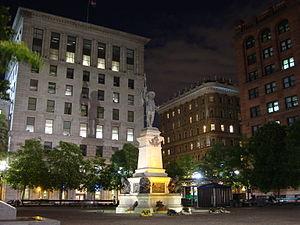
Place d'Armes la nuit
Le terme Canadien français ou Canadien-français, désigne les Canadiens d'ascendance et de culture françaises. De 1763 au milieu du XXᵉ siècle, les Canadiens français forment une population aspirant à une plus grande émancipation et reconnaissance de la part du gouvernement fédéral canadien. Reconnue officiellement en tant que nation, ils sont plutôt considérés aujourd'hui comme une origine ethnique dont les ancêtres ont fondé le Canada de la Nouvelle-France aux XVIIᵉ et XVIIIᵉ siècles. Avec les Acadiens, Brayons, Cadiens, et Métis, ils composent la francophonie nord-américaine issue de l'Amérique française. Les Canadien français comptent parmi les nations fondatrices de la Confédération canadienne et représentent l'un des grands groupes ethniques du Canada avec les Premières Nations et les Canadiens anglais. Ils constituent toujours l'ethnie majoritaire au Québec.
La Place d'Armes est une place située dans le quartier historique du Vieux-Montréal dans l'arrondissement de Ville-Marie à Montréal. Cette place est la troisième à porter ce nom commun dans la francophonie. Plus de 3 siècles d'architecture se côtoient sur ce lieu unique à Montréal - un des rares exemples de ce type de condensé architectural en Amérique du Nord.